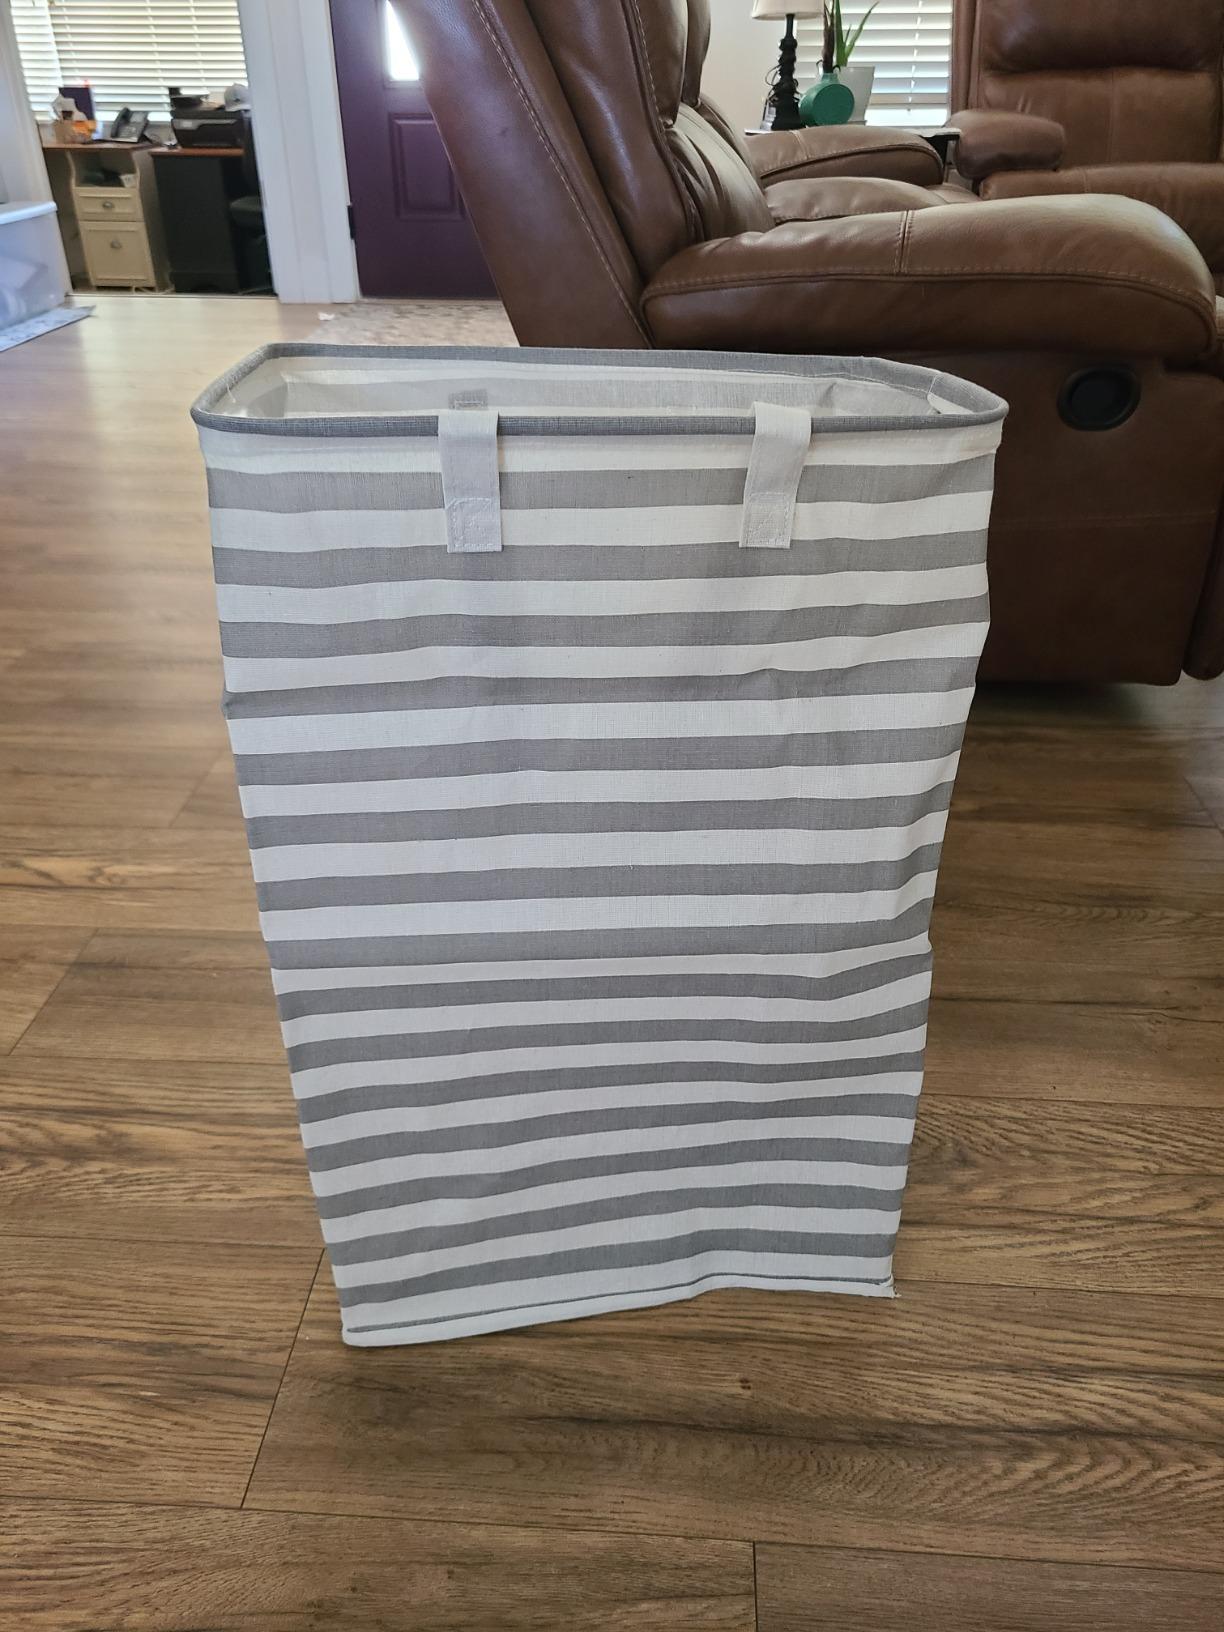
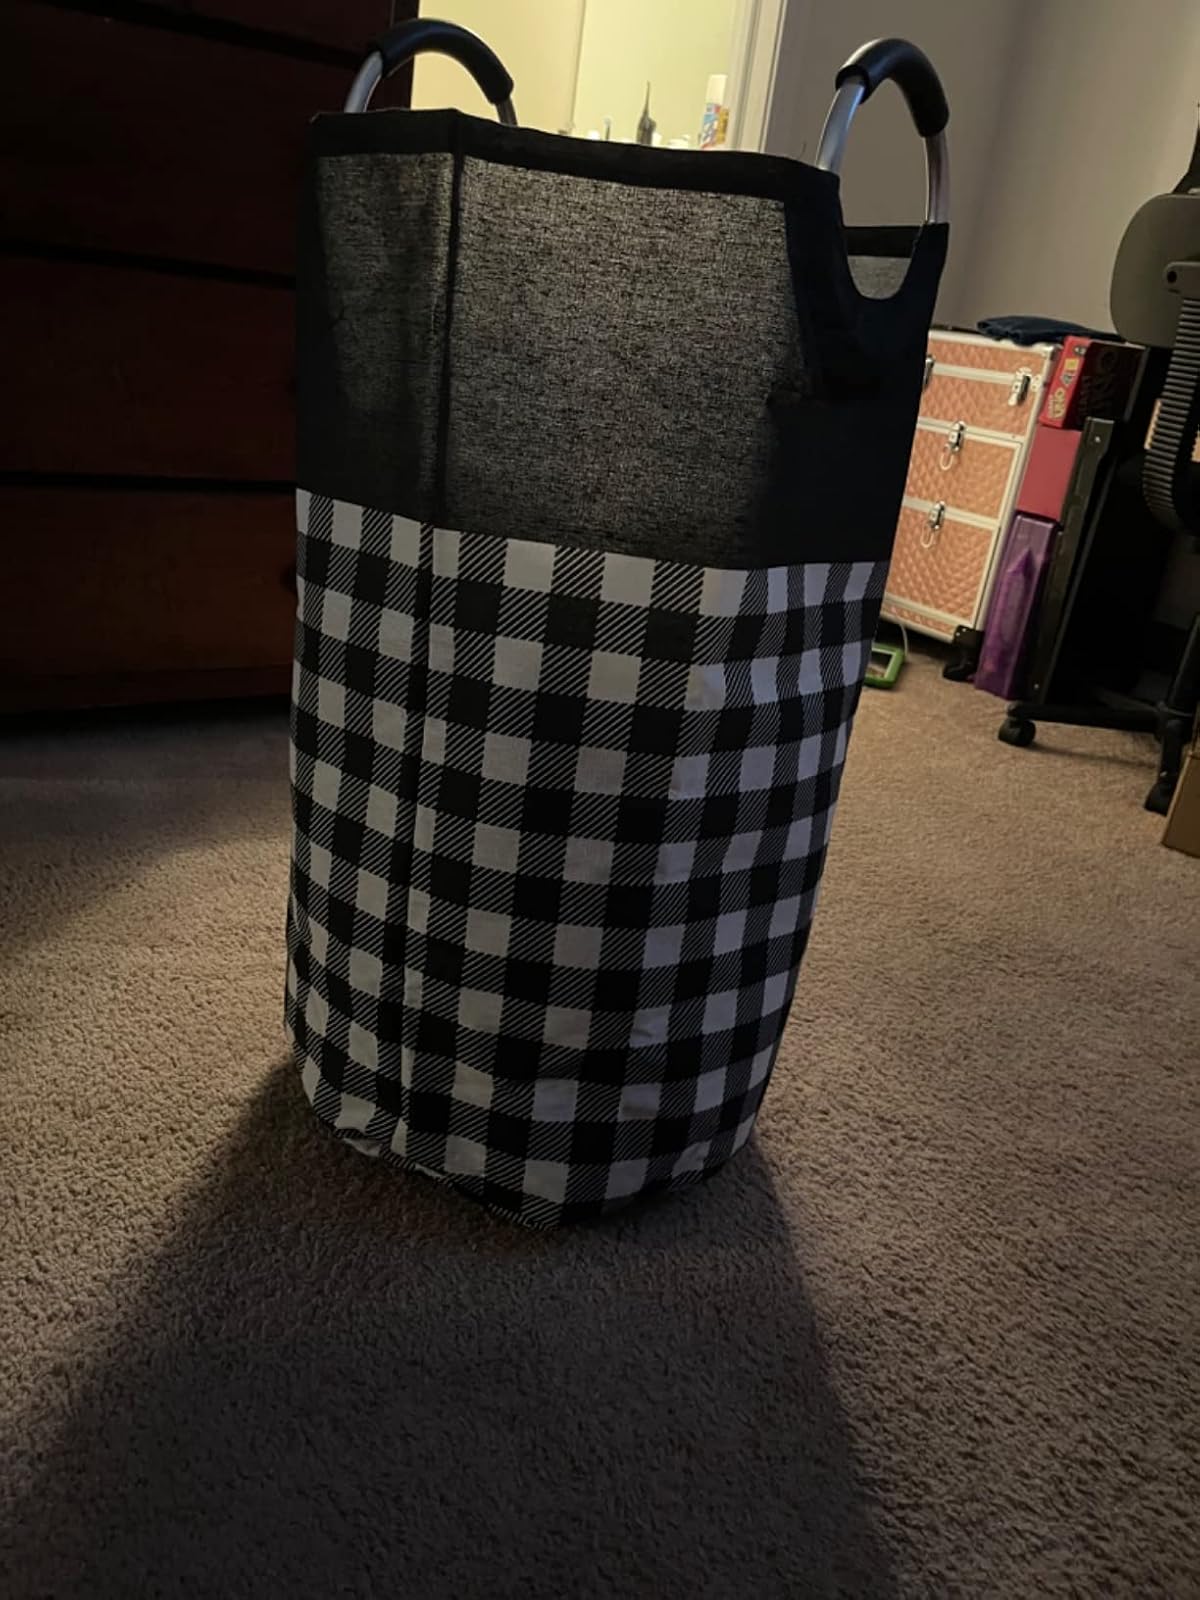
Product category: items_hamper
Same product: no